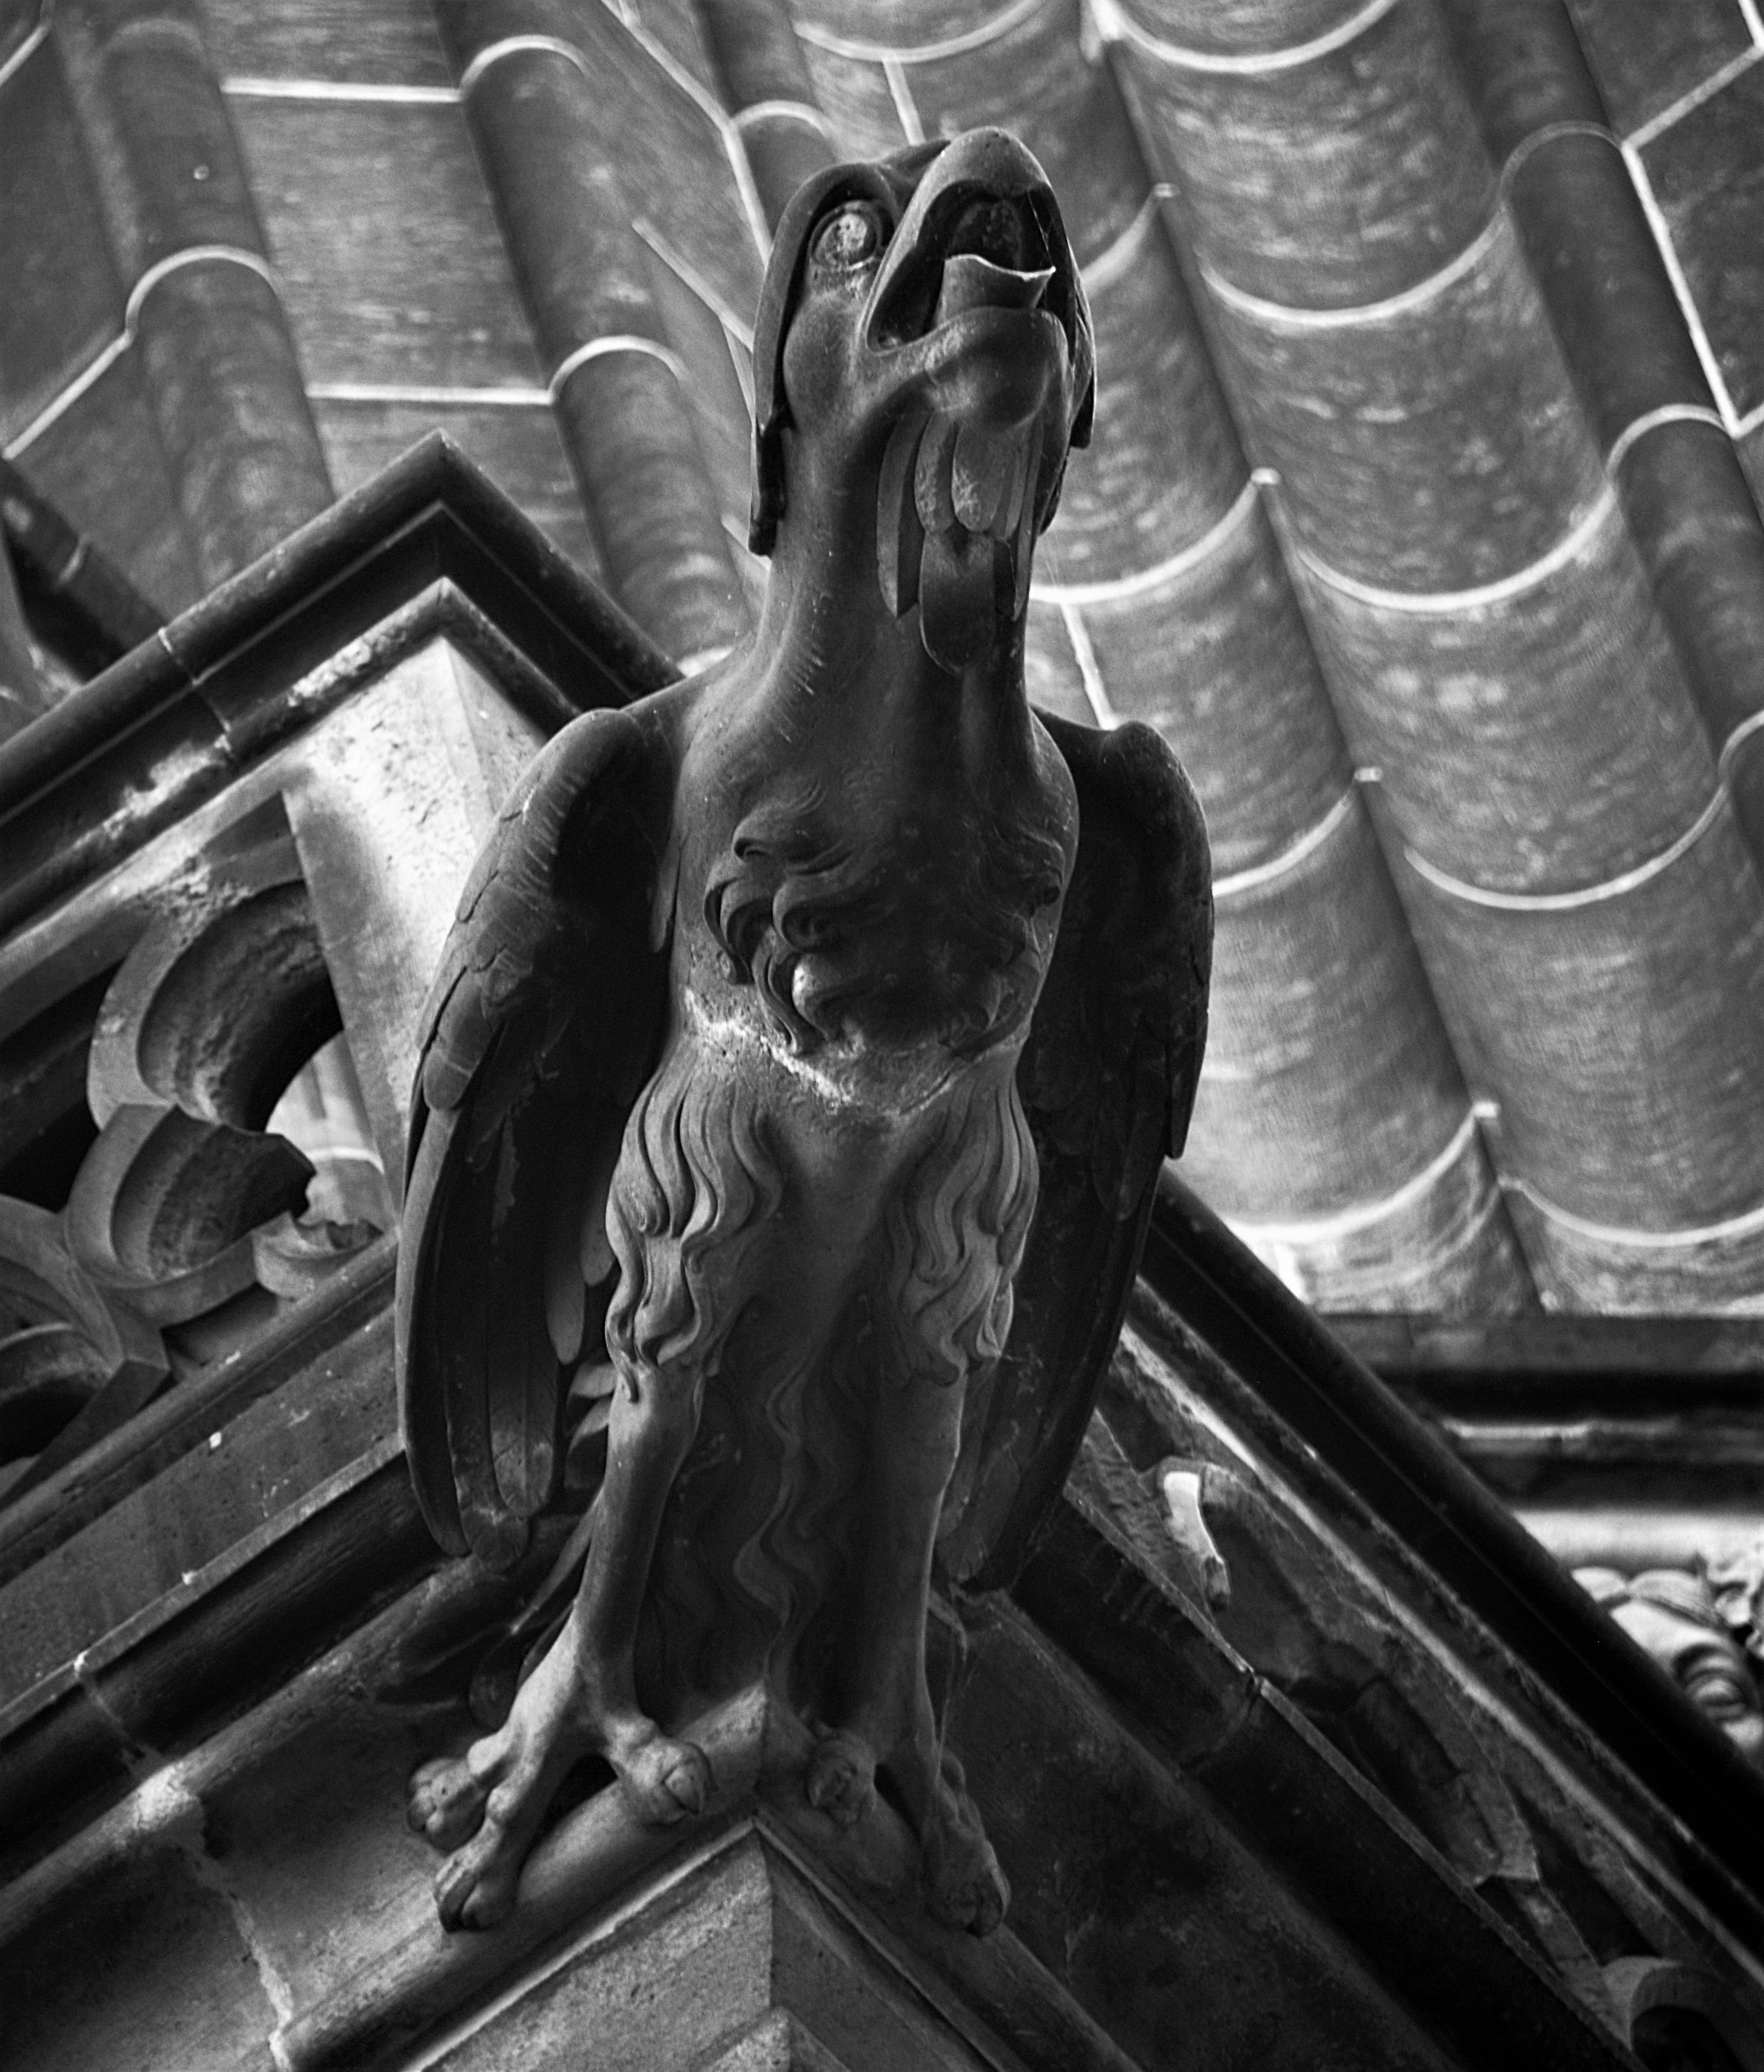
black and white, architecture, photography, monument, statue, darkness, prague, black, monochrome, gothic, gargoyle, sculpture, art, temple, carving, st vitus cathedral, monochrome photography